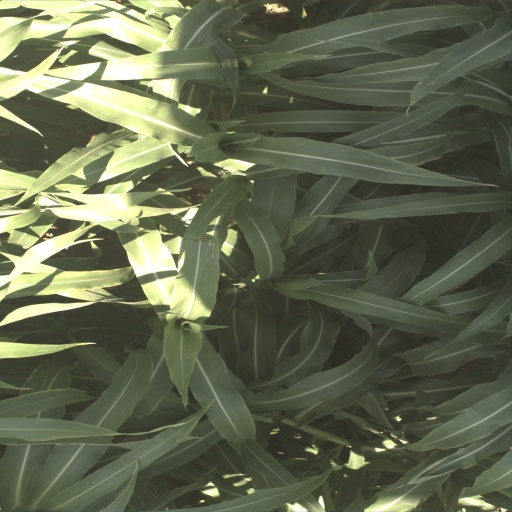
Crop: sorghum